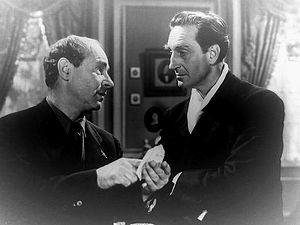
Mikhail Rasumny, né le 13 mai 1890 à Odessa, mort le 17 février 1956 à Los Angeles — Quartier de Woodland Hills, est un acteur d'origine russe, généralement crédité « Mikhail Rasumny ».